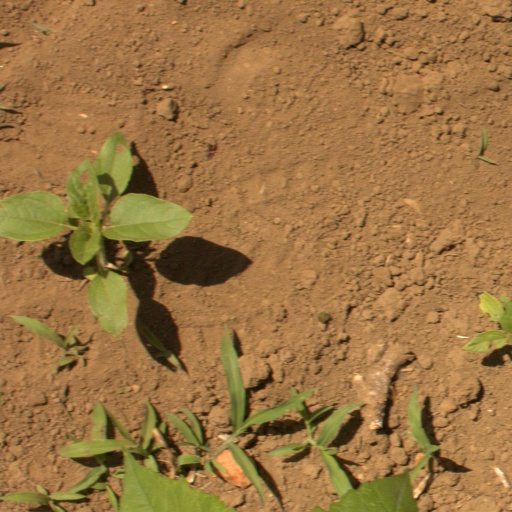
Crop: Jerusalem artichoke